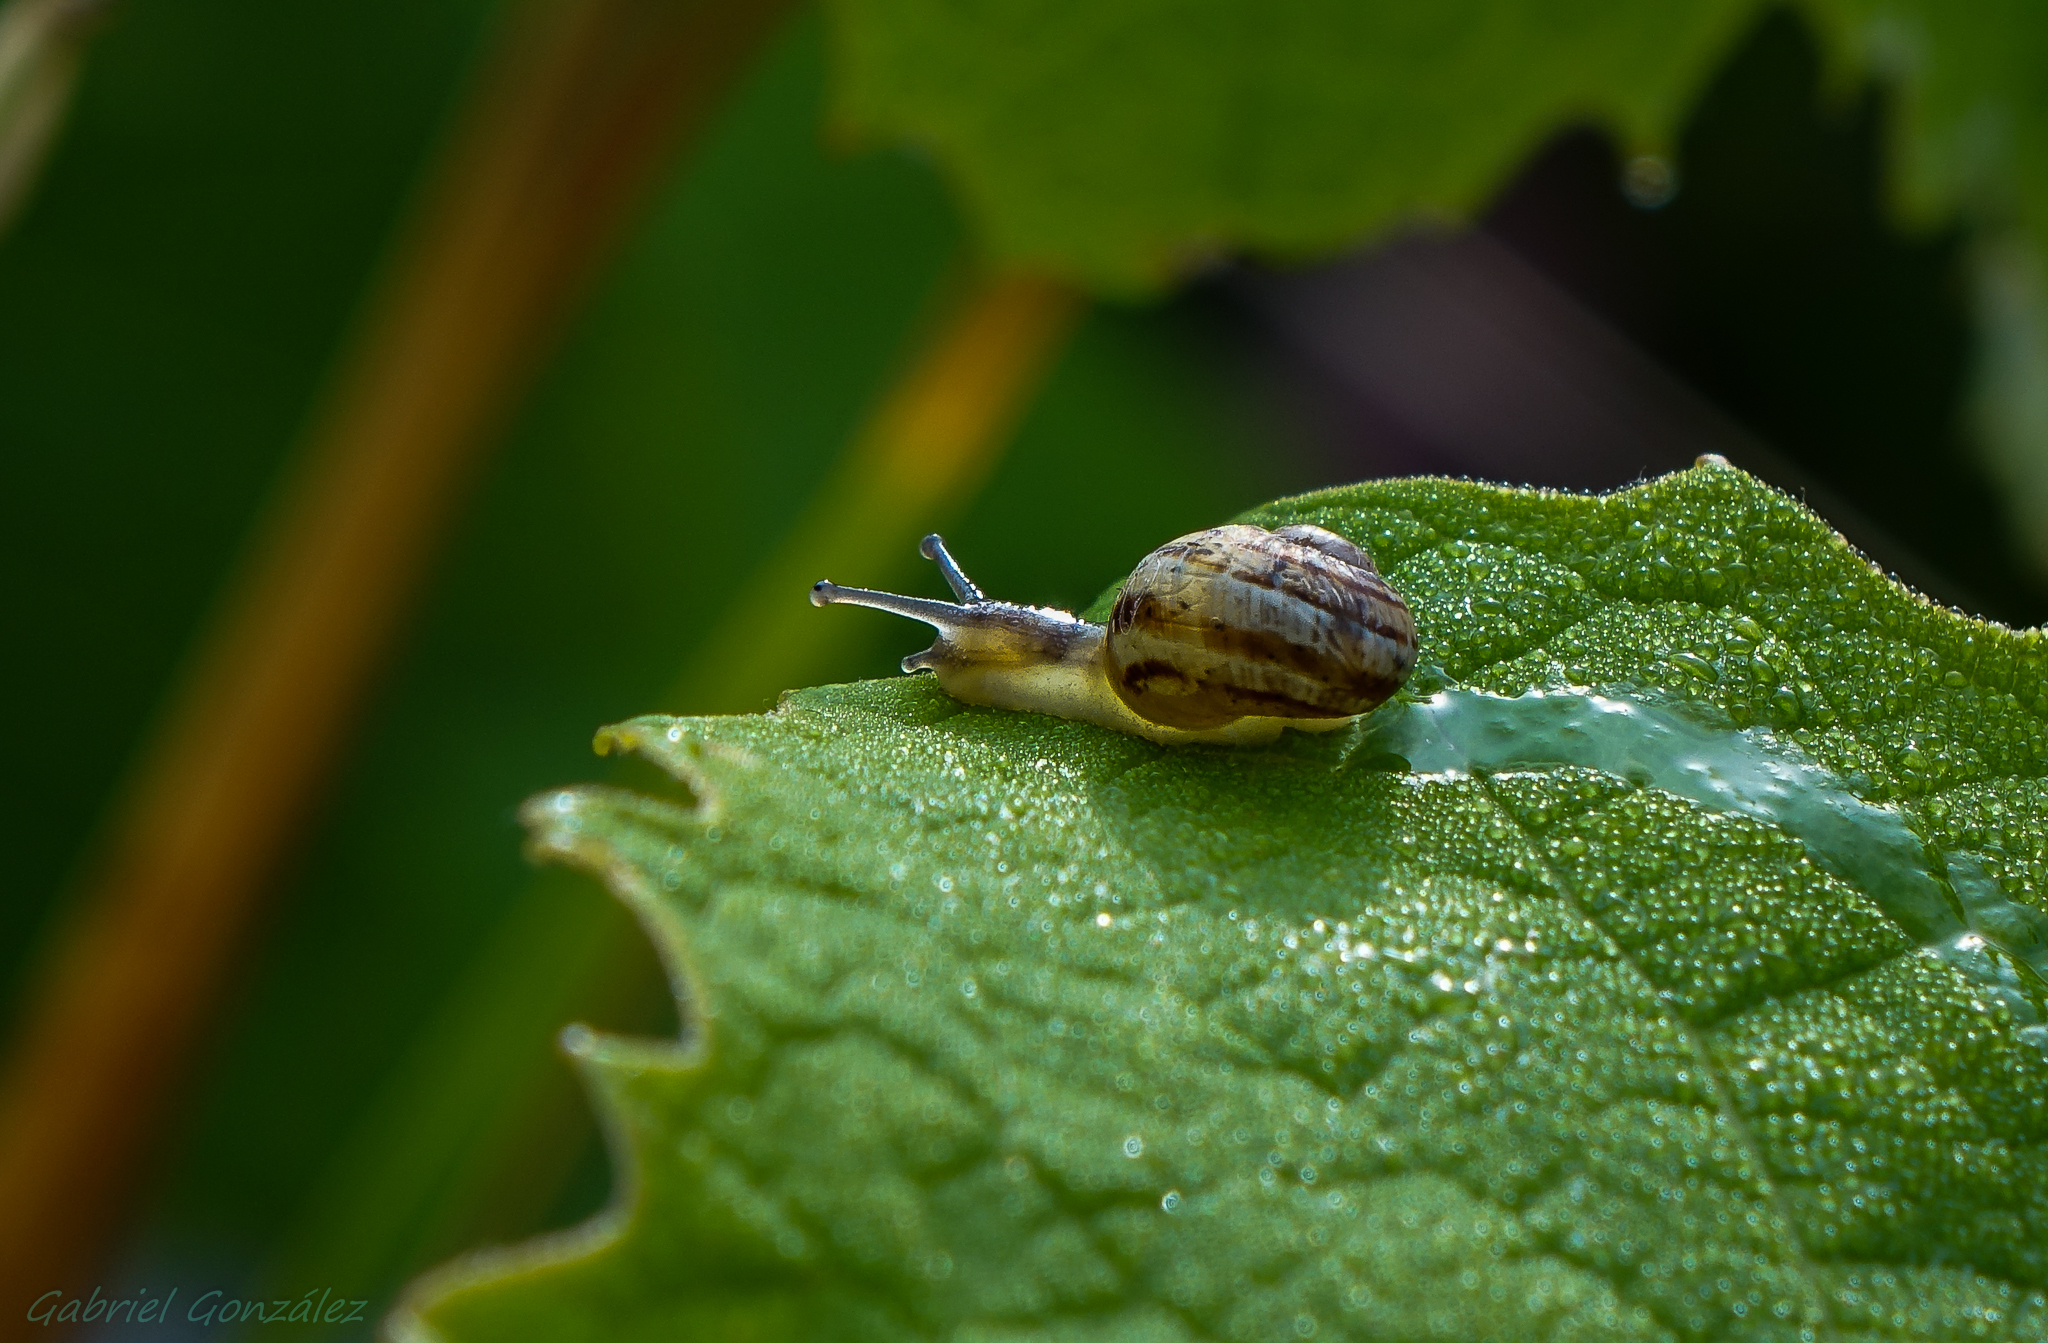
nature, photography, leaf, flower, green, insect, macro, fauna, invertebrate, close up, snail, animals, naturaleza, caracol, weevil, ggl1, gaby1, xovesphoto, animales, sonyrx10, rx10, gphoto, gabrielcorua, xelodegalicia, macro photography, leaf beetle, true bugs